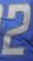
Number: 2